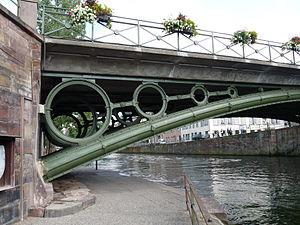
Strasbourg
Le pont Saint-Thomas est un pont métallique en arc qui franchit l'Ill dans le quartier du Finkwiller à Strasbourg. Cet ouvrage en fonte fut construit en 1841 par les frères de Dietrich de Reichshoffen, sous la direction de Nicolas Cadiat, d'après les plans de l'ingénieur Antoine-Rémy Polonceau, concepteur du pont du Carrousel à Paris dans les années 1830. C'est l'un des plus anciens ponts de fonte conservés en France.
Antoine-Rémy Polonceau est un ingénieur français né le 8 novembre 1778 à Reims dans la Marne et mort à Roches-les-Blamont dans le Doubs le 23 décembre 1847.